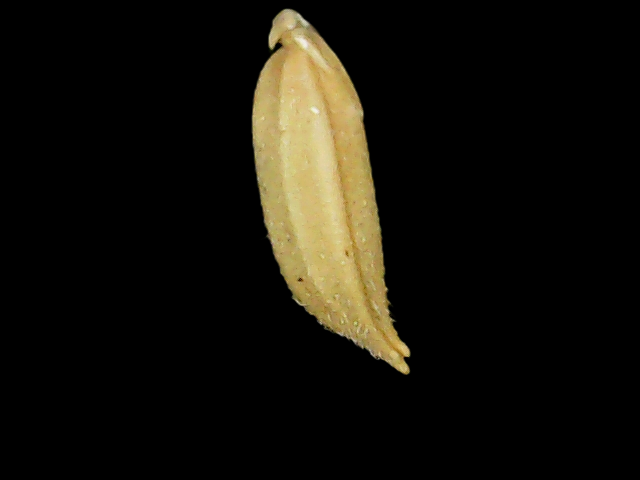
Rice variety: Binadhan12